United States Constitution Bicentennial coins

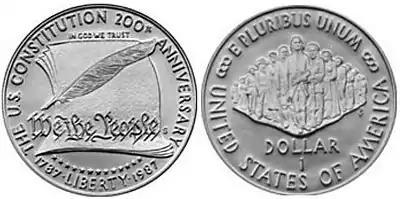
US Constitution Bicentennial dollar obverse (left) and reverse (right)

The obverse of the United States Constitution Bicentennial dollar, designed by Patricia L. Verani, features a sheaf of parchments, a quill pen, and the words "We the People". The reverse, also designed by Verani, portrays a cross section of Americans from various periods of history.